Lamač

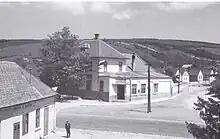
Butcher & Inn in 1949

The area was mostly forested. The fields of Dzílky, Popúv Húšč and Lediny were still forested in 1567. The forests were later cleared for agricultural purposes as well as for the construction of houses. In 1526, there were four houses in the village. By 1556, there were 54, with an additional 26 added by 1580. Houses were initially built of wood, but around the middle of the 17th century, it was gradually replaced by clay. Stone was used for construction from the mid-19th century. Roofs were covered with straw, with wealthier peasants using slate from the nearby quarries in Marianka.